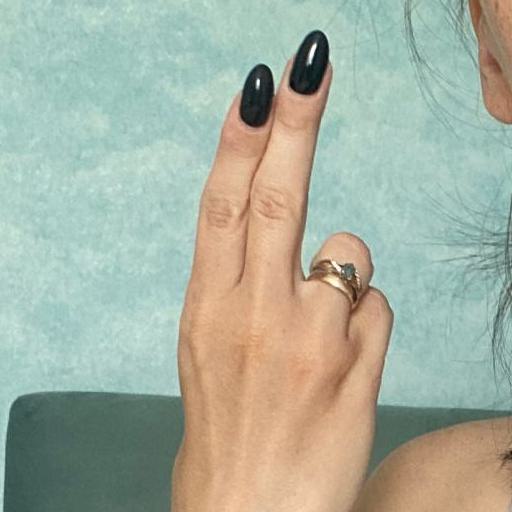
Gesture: two_up_inverted